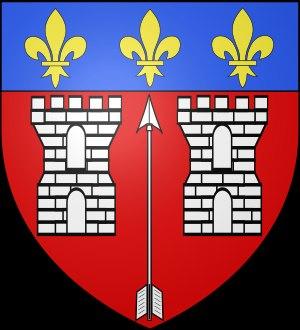
L'histoire de La Flèche recouvre l'ensemble des évènements, anciens ou plus récents, liés à cette ville et particulièrement nombreux à l'époque moderne.